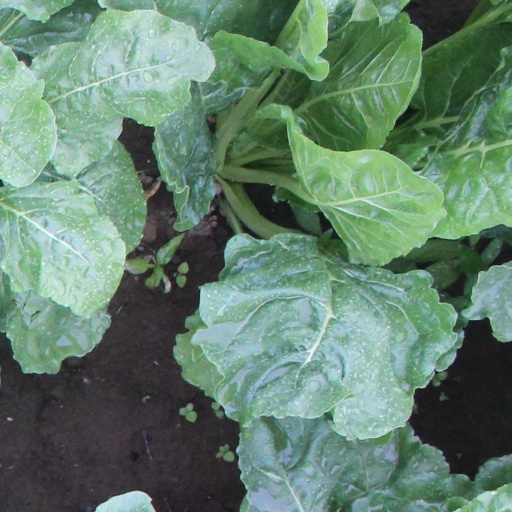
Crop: sugar beet